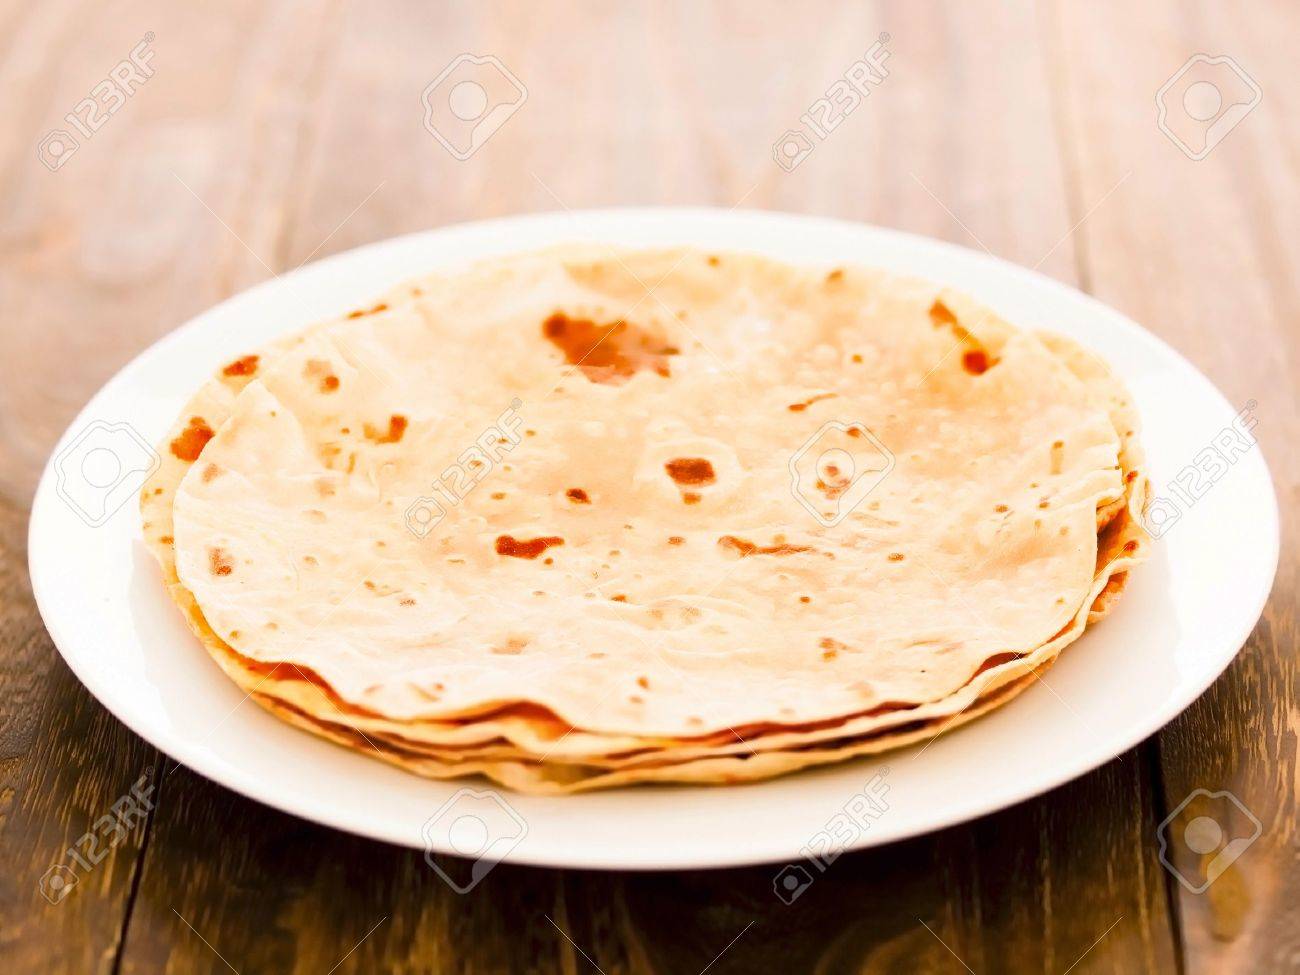
Dish: chapati